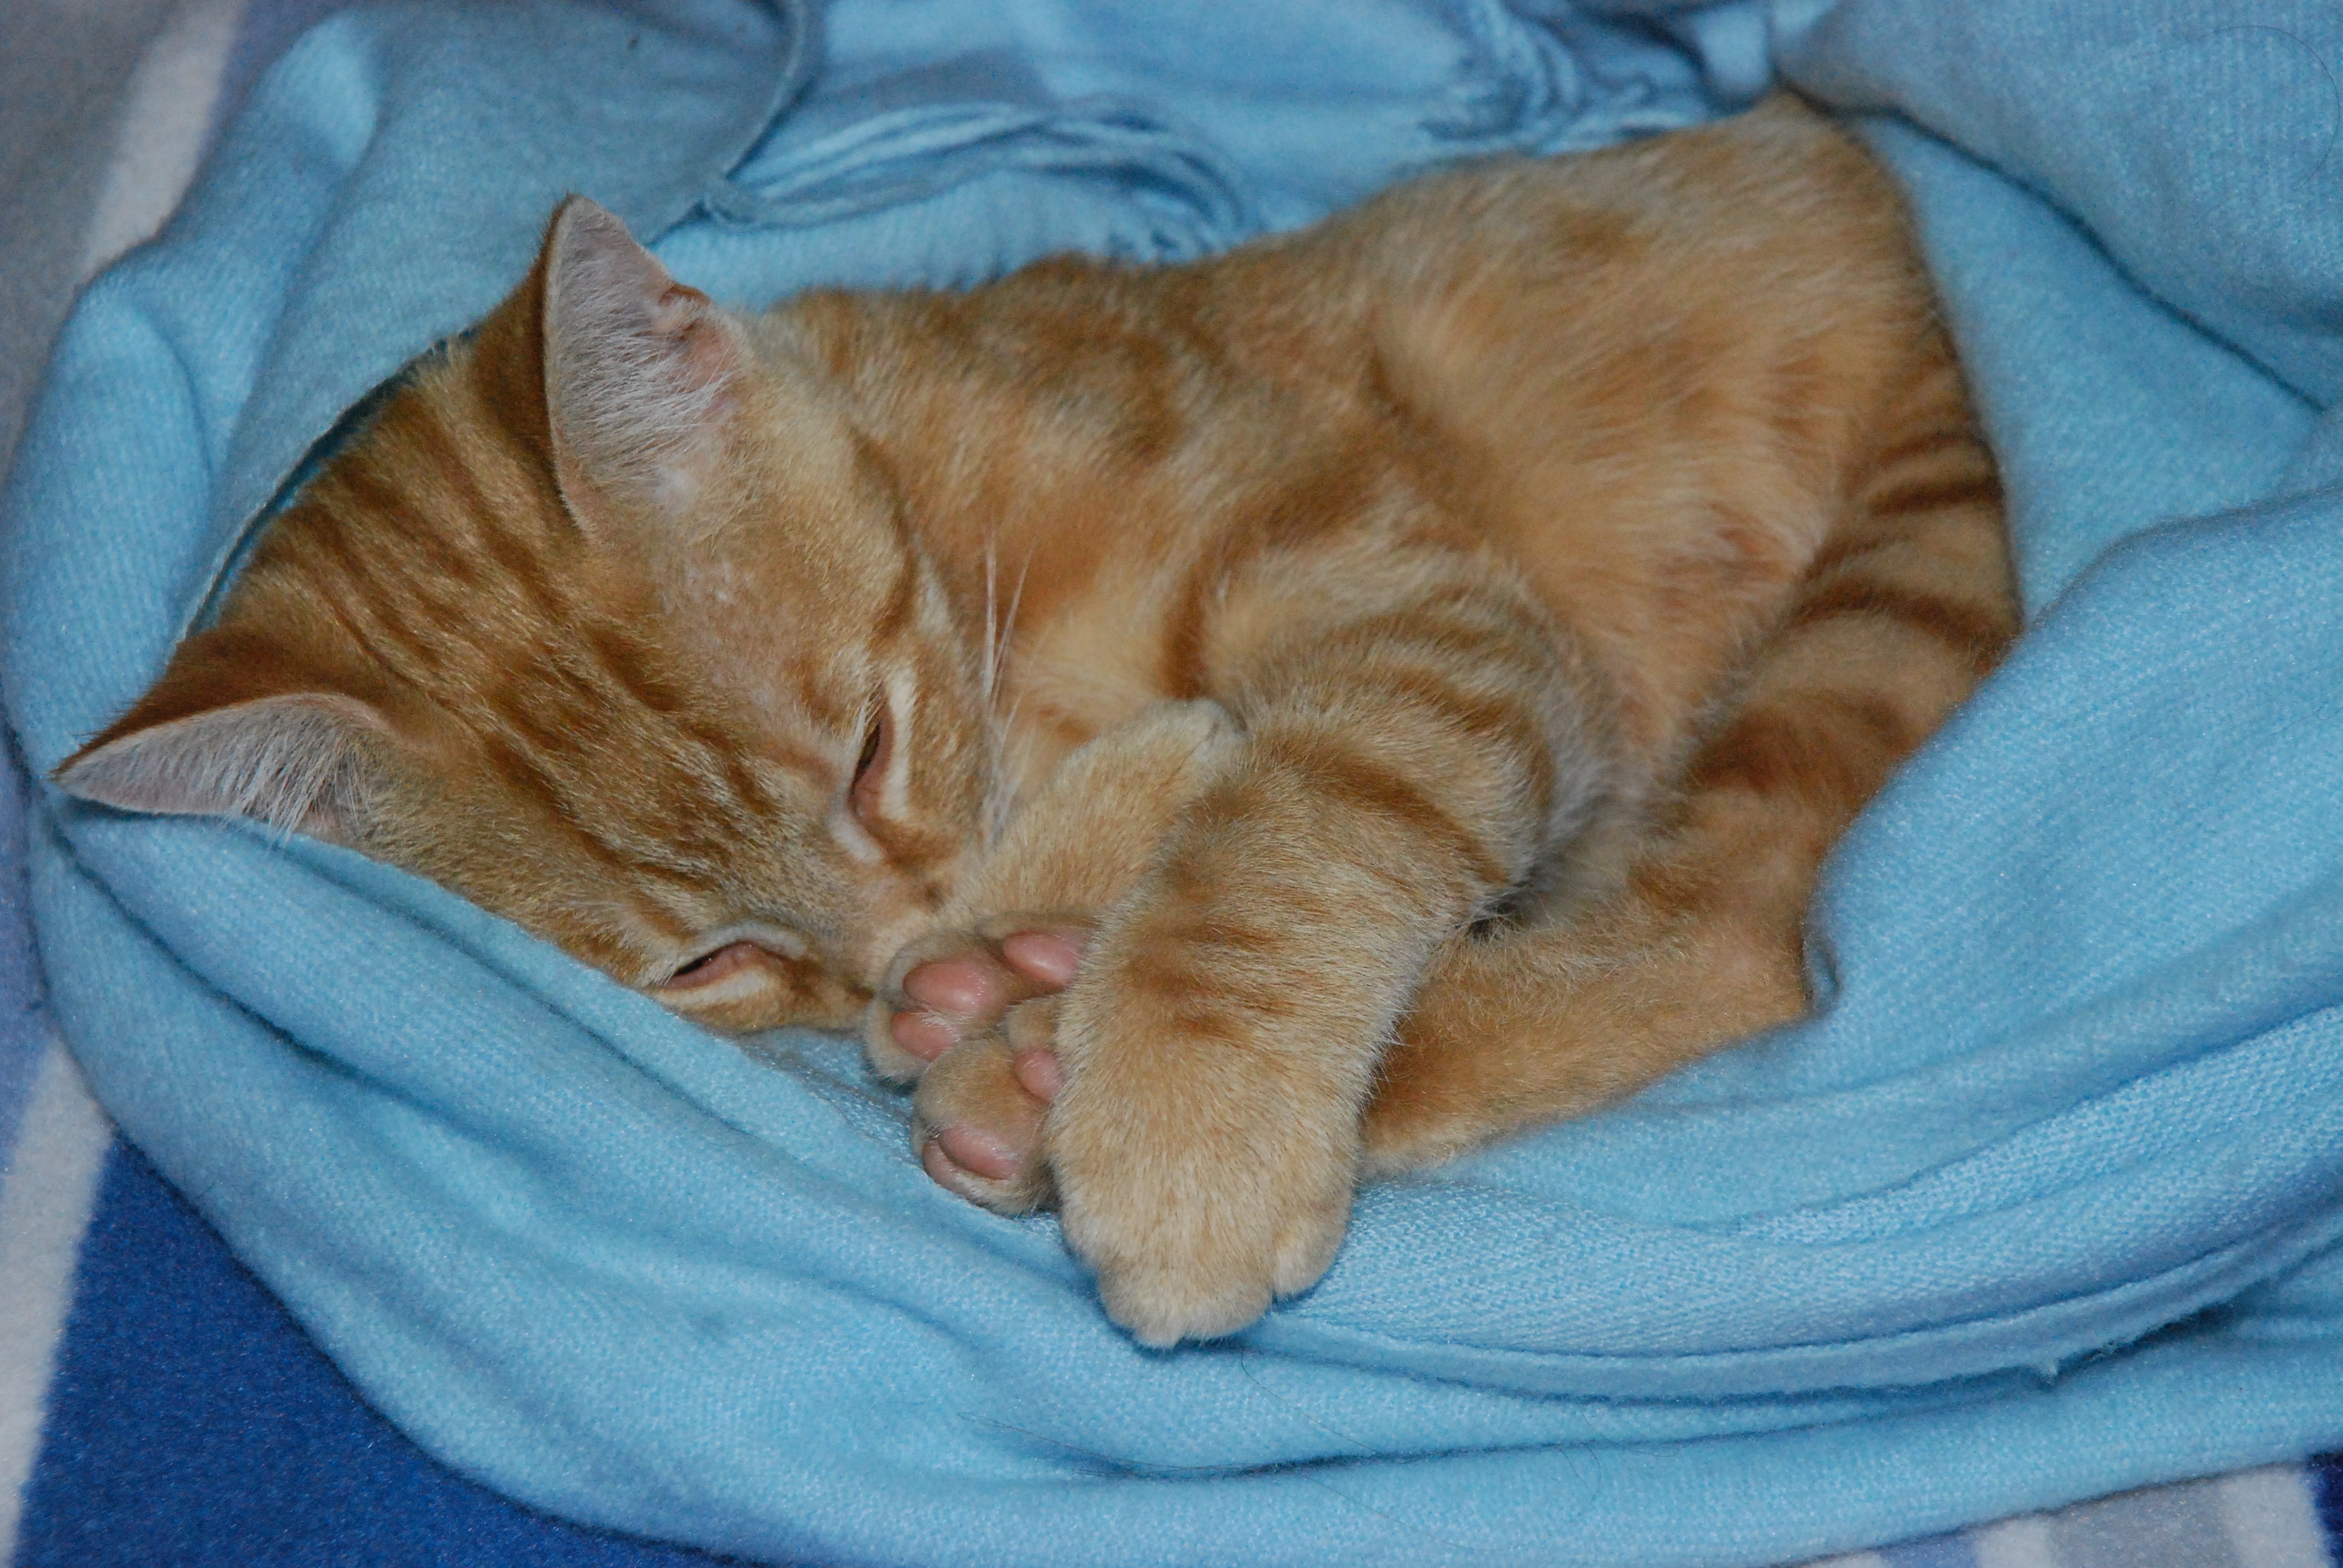
pet, kitten, cat, feline, mammal, nap, nose, whiskers, sleep, animals, vertebrate, roux, tabby cat, small to medium sized cats, cat like mammal, domestic short haired cat